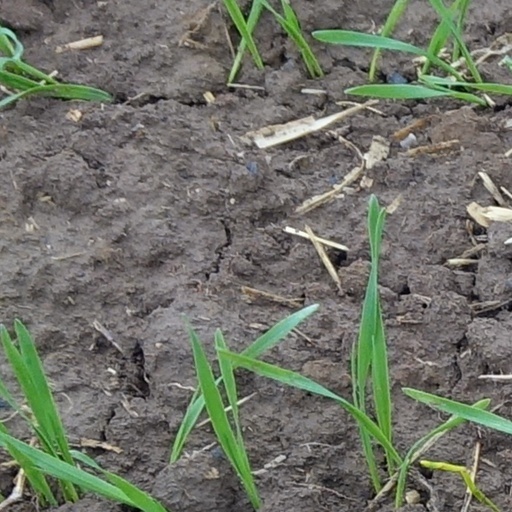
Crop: wheat